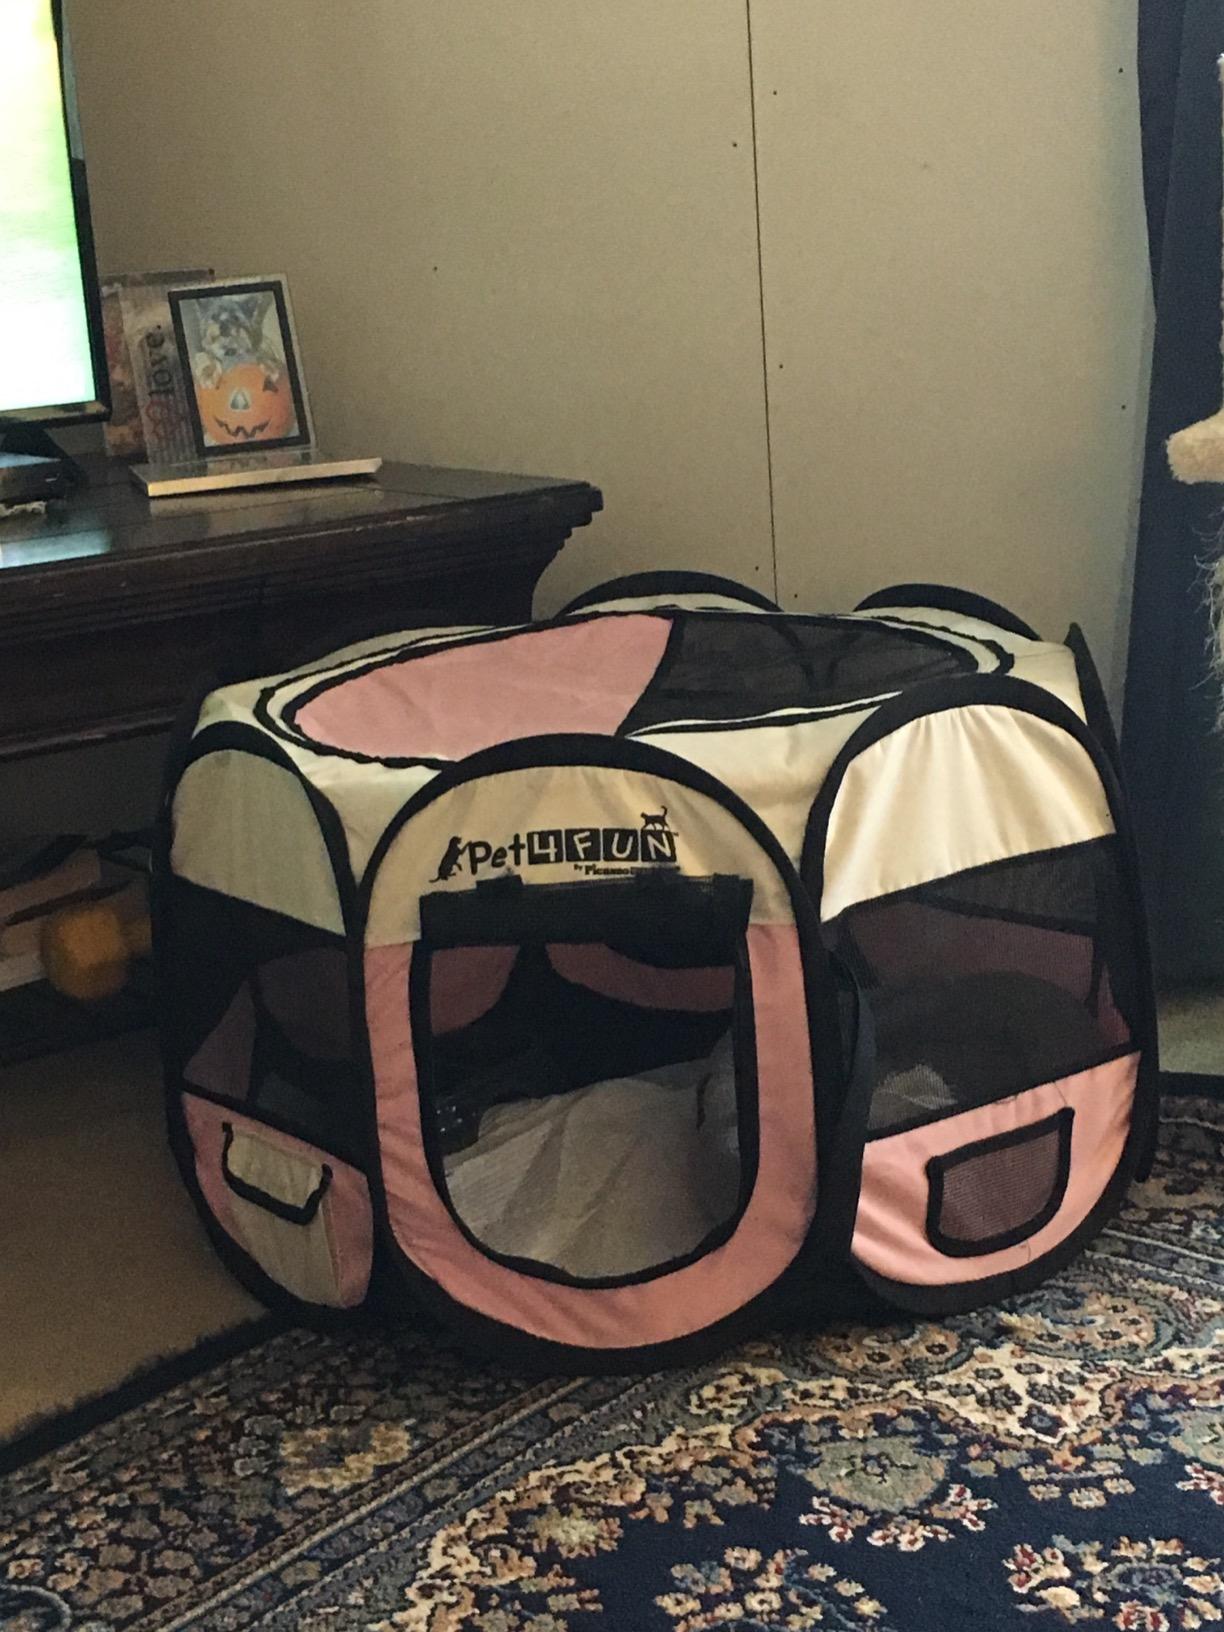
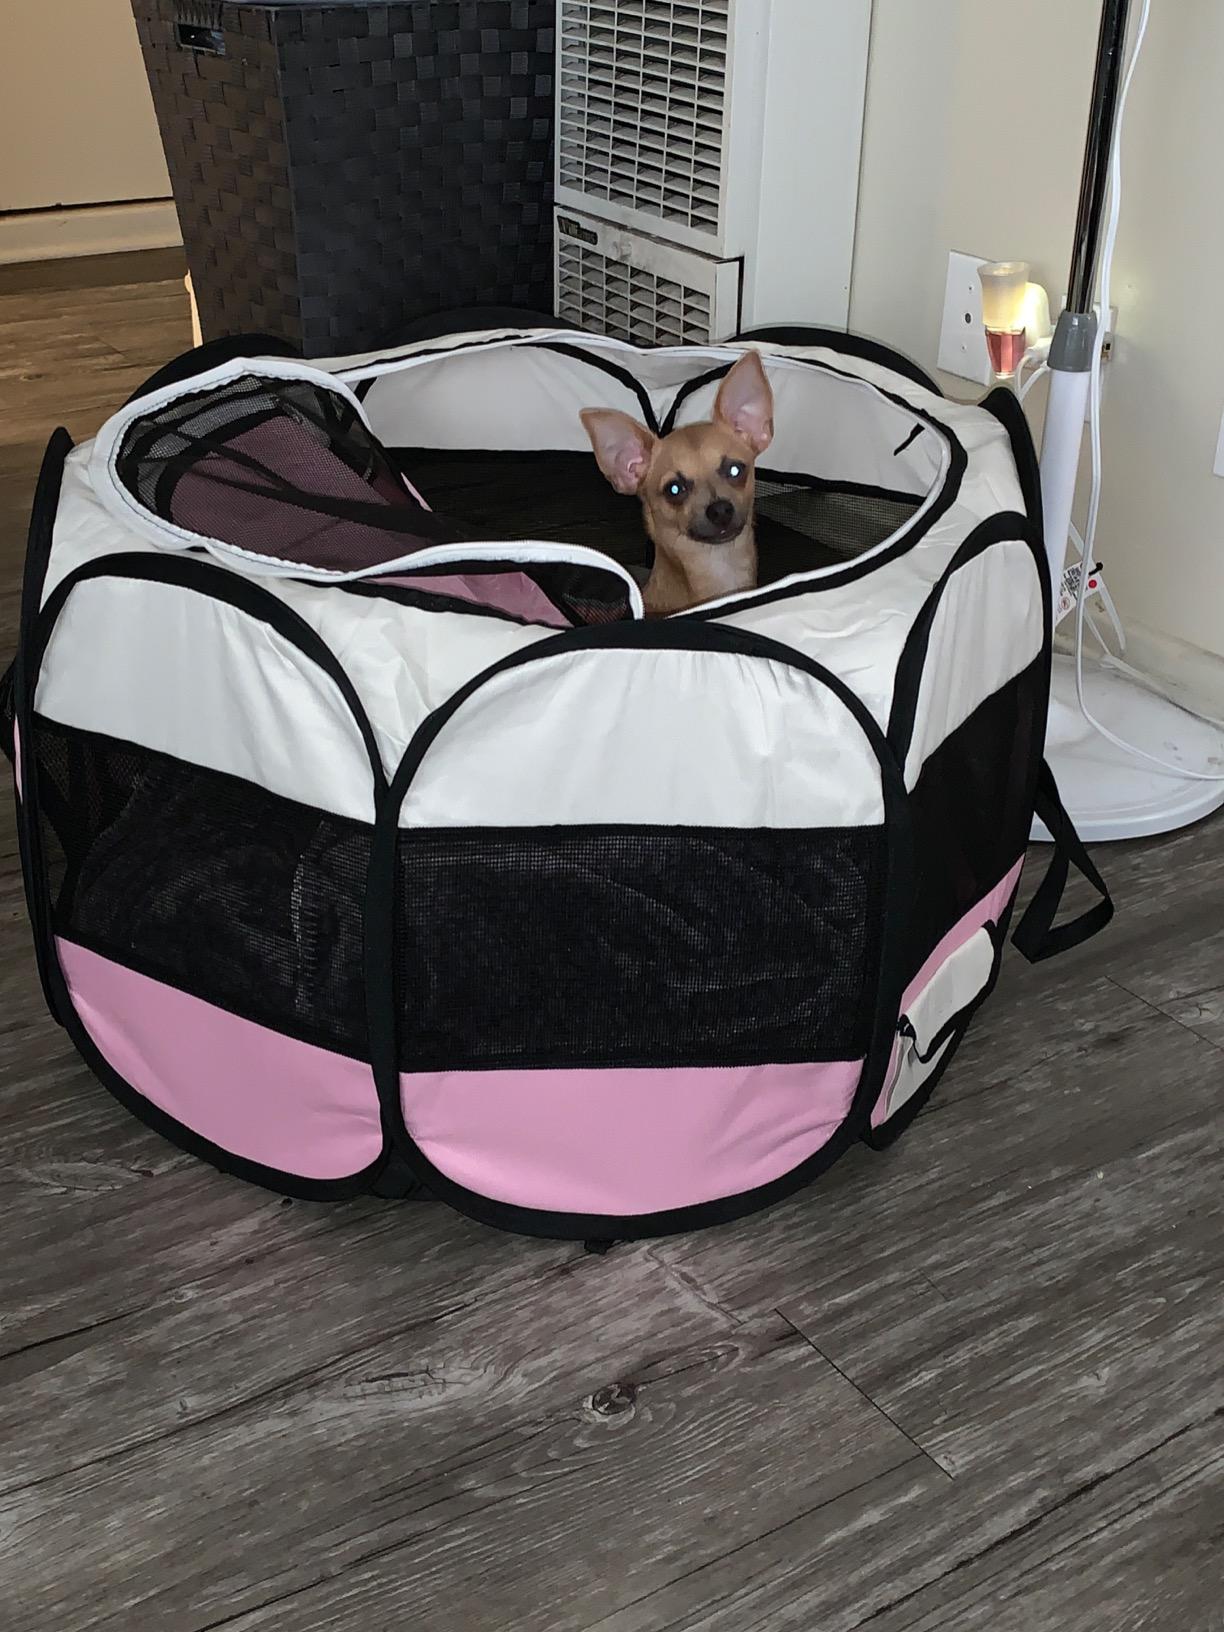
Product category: items_kennel
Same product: yes